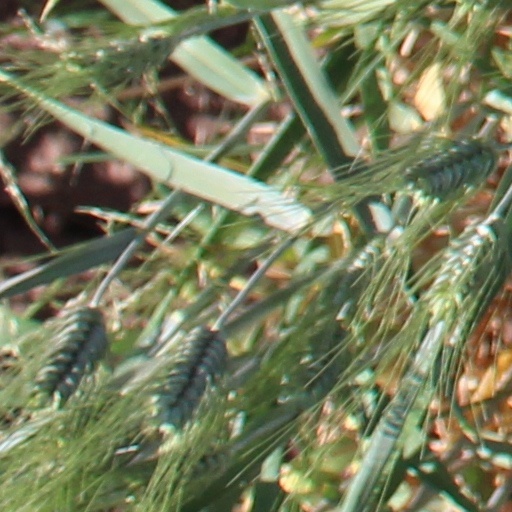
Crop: wheat